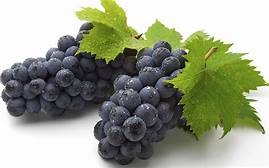
Label: grape